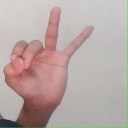
अक्षर: ण